Ermengol X, Count of Urgell

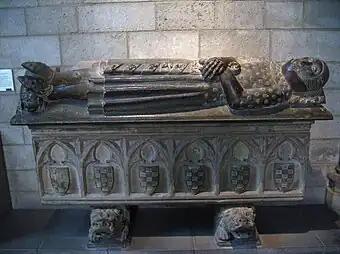
Sepulchre of Ermengol X at "The Cloisters", New York City

Ermengol X (1254–1314) was the Count of Urgel and Viscount of Àger from 1268 to 1314. He was the son of Álvaro of Urgell and his second wife, Cecilia, daughter of Roger-Bernard II of Foix.